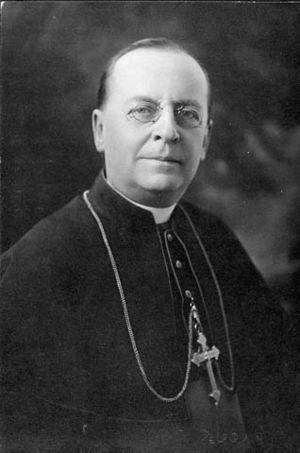
Paul Bruchési, de son nom baptismal Louis-Joseph-Paul-Napoléon, né le 29 octobre 1855 et décédé le 20 septembre 1939 à Montréal, est un ecclésiastique canadien. Il est archevêque de Montréal de 1897 à 1939.